Paava Kadhaigal

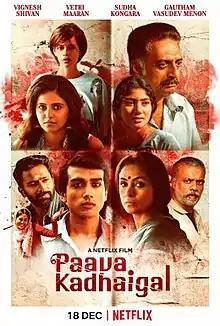
Official release poster

Paava Kadhaigal is a 2020 Indian Tamil-language anthology drama film consisting of four short films directed by Sudha Kongara, Gautham Vasudev Menon, Vetrimaaran and Vignesh Shivan. Through four unique stories, the film explores how pride, honour, and sin influence complex relationships of love. The anthology features an ensemble cast including Kalidas Jayaram, Sai Pallavi, Prakash Raj, Simran, Anjali and Gautham Vasudev Menon. It released in Netflix on 18 December 2020, to mostly positive reviews from both critics and audience.